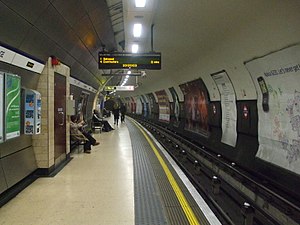
Knightsbridge Station / Galleri
Knightsbridge Station er en London Underground-station i Knightsbridge i bydellen Kensington and Chelsea. Den er på Piccadilly line mellem South Kensington og Hyde Park Corner, og ligger i takstzone 1.